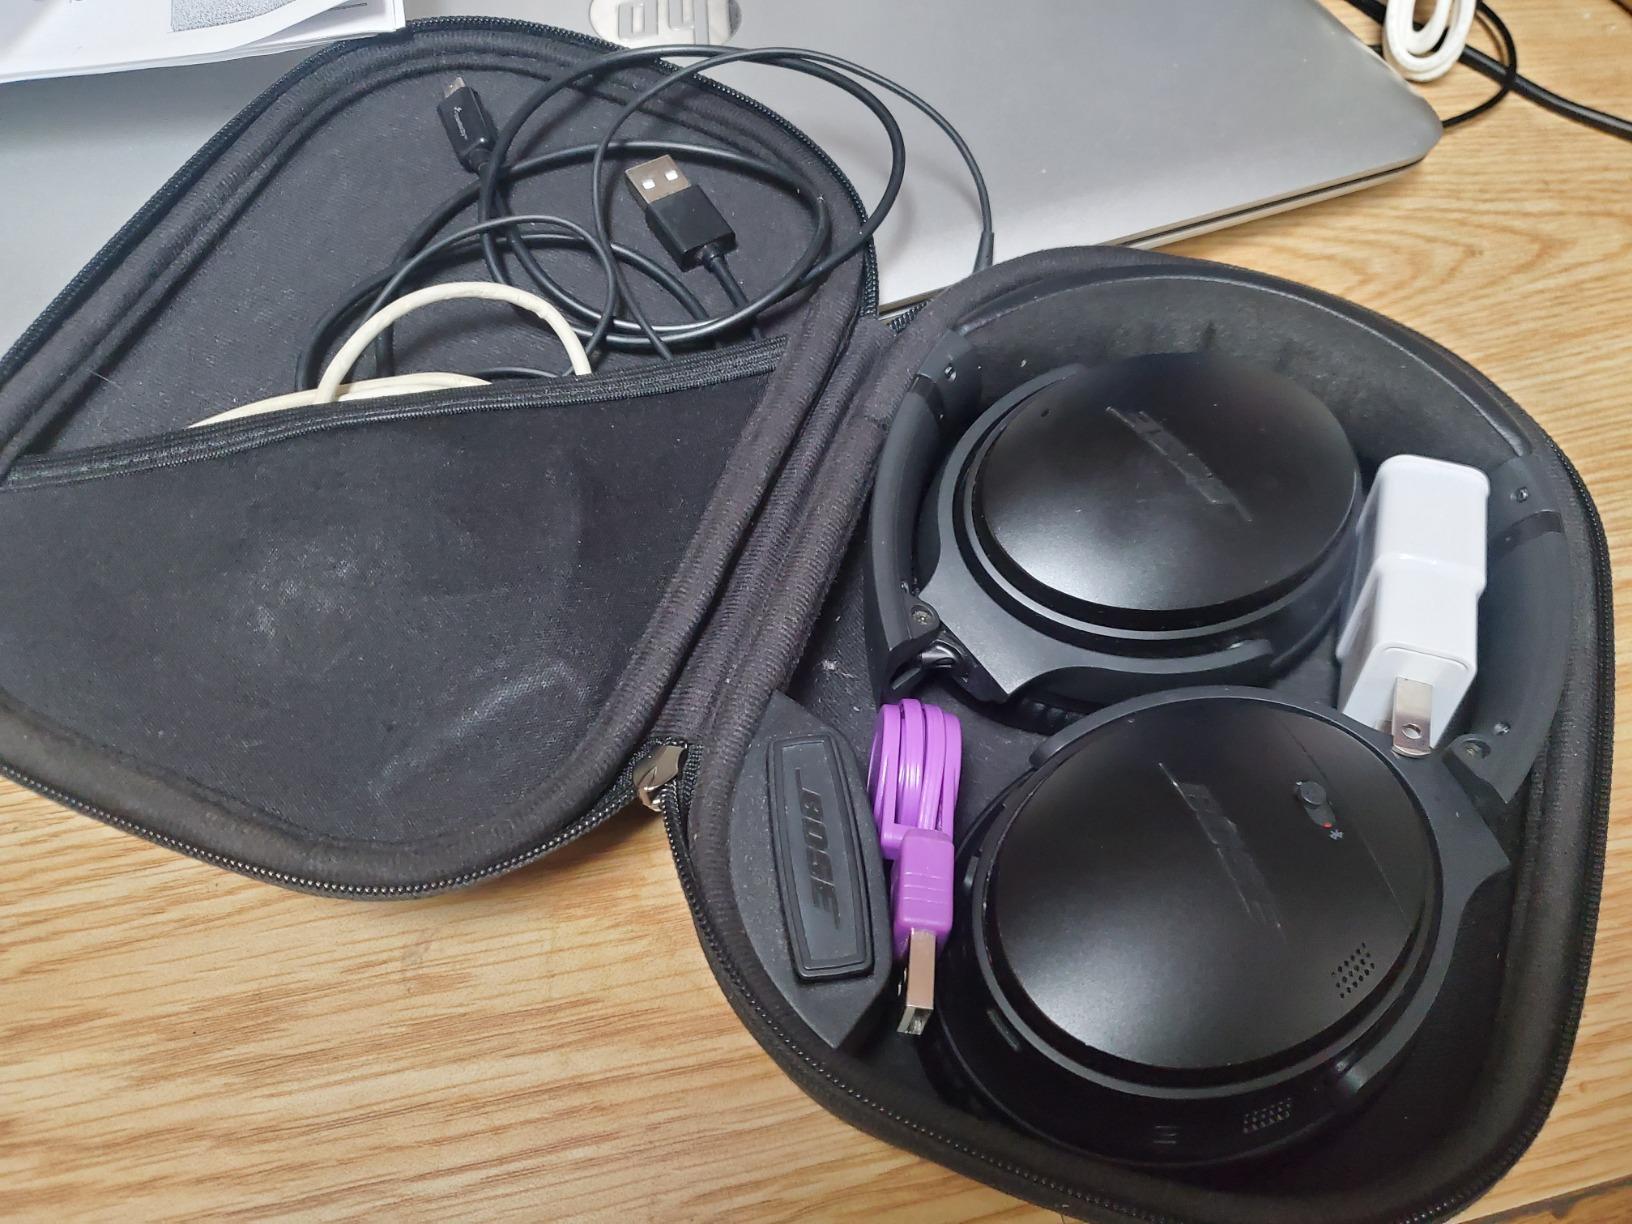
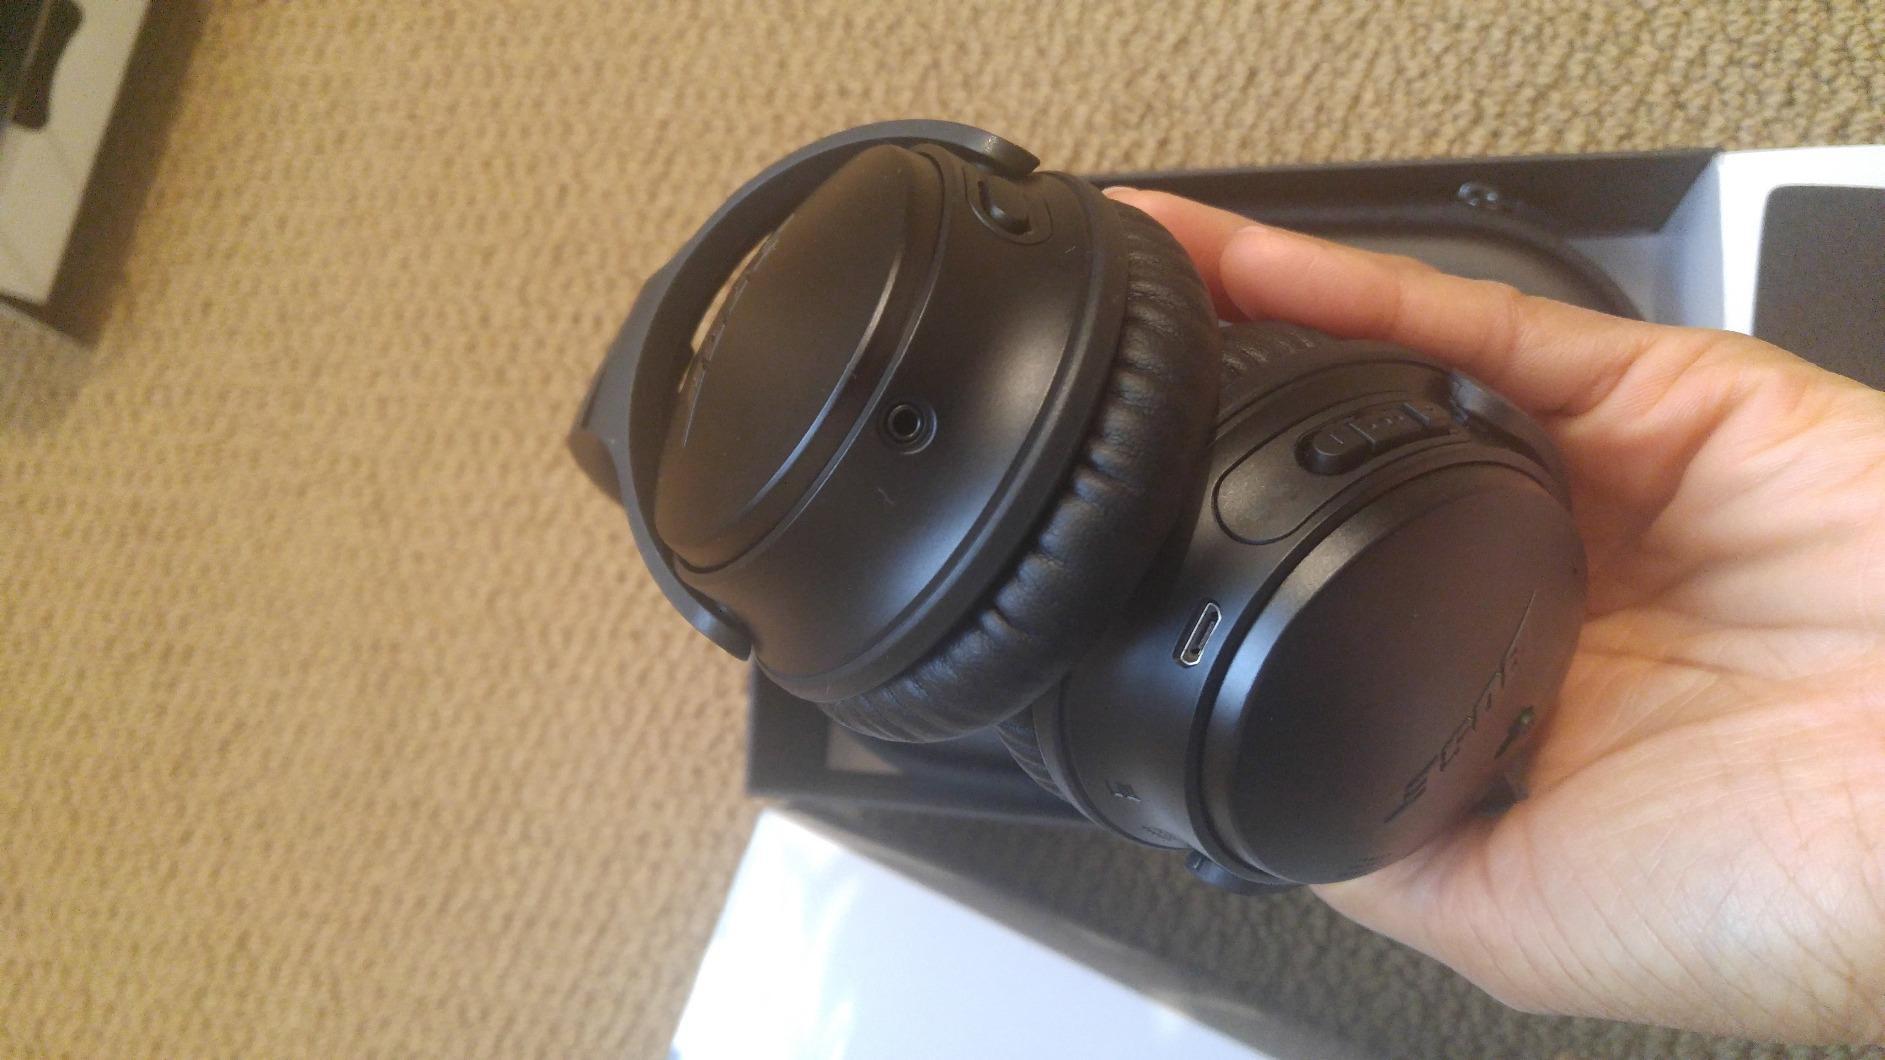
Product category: headphones
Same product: yes